Natolin, Warsaw

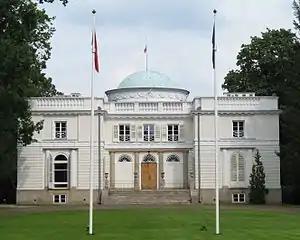
The Potocki Palace in 2006

By 1528, in the area was present the settlement of Moczydło. It was a small farming community, located on the road leading to Imielin, within the Catholic St. Catherine Parish. The village was owned and inhabited by a petty nobility. Between 1580 and 1658, the village, and its adjusted farmlands, had an area of around 9 ha, and in 1661, there were 5 houses. It was owned by Dąbrowski family until 1725, when it was sold together with Wolica to Elżbieta Sieniawska, owner of the Wilanów Estate for the price of 60,000 złoties. She has also ordered protection of the nearby Kabaty Woods from deforestation.